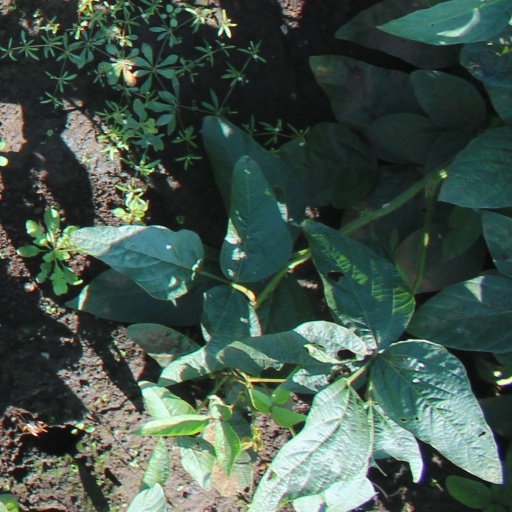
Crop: soybean